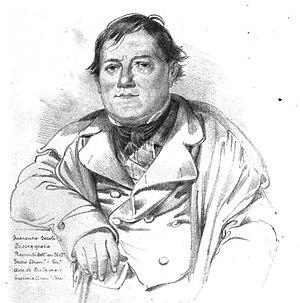
Giovanni Emanuele Bidèra est un poète et dramaturge italien né le 4 décembre 1784 à Palazzo Adriano, dans la province de Palerme en Sicile et mort à Palerme le 8 avril 1858.